Czech language

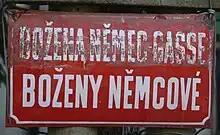
A street sign in German (top) and Czech (bottom) for a street named after Božena Němcová with her name declined in the genitive case in Czech (a sign probably from the time of the Protectorate).

Because Czech uses grammatical case to convey word function in a sentence (instead of relying on word order, as English does), its word order is flexible. As a pro-drop language, in Czech an intransitive sentence can consist of only a verb; information about its subject is encoded in the verb. Enclitics (primarily auxiliary verbs and pronouns) appear in the second syntactic slot of a sentence, after the first stressed unit. The first slot can contain a subject or object, a main form of a verb, an adverb, or a conjunction (except for the light conjunctions "a", "and", "i", "and even" or "ale", "but").